Military history of Oceania

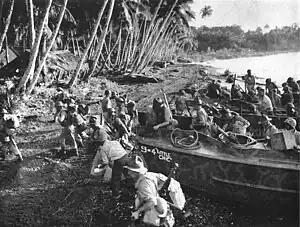
New Zealand troops land on Vella Lavella, in the Solomon Islands.

The western Pacific was a major site of fighting between Japan and the United States-led Allies. Japan conquered most of Melanesia and South-East Asia, and brought the United States into the war by bombing the US possession of Hawaii at Pearl Harbor. The inhabitants of areas conquered by the Japanese were often harshly treated; for example 1,200 Nauruans were forcibly transported as labour to the Chuuk islands, where 463 died. Papua New Guinea was a major battleground, and the Japanese possessions taken from Germany during World War I were re-taken by the United States, with the Mariana Islands serving as a US bombing base. New Zealand and most of Polynesia remained relatively untouched by the war, apart from the sending of troops and the visits of American servicemen on rest and recreation leave.